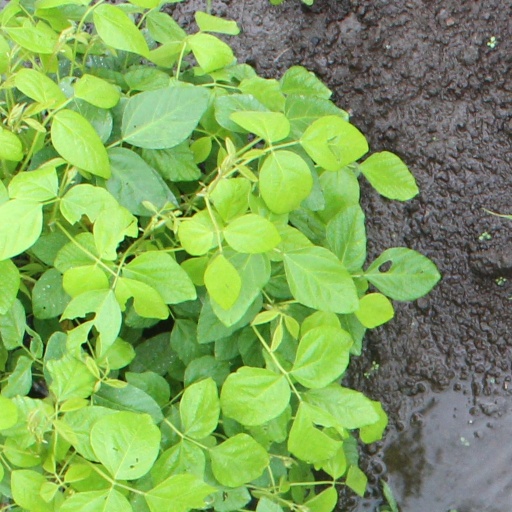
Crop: soybean